Jack Parsons

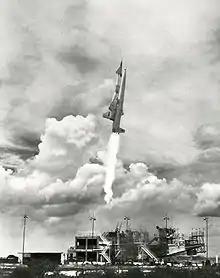
Parsons worked on developing the SM-64 Navaho missile (pictured launching in 1957).

Parsons was employed by North American Aviation at Inglewood, where he worked on the Navaho Missile Program. He and Cameron moved into a house in Manhattan Beach, where he instructed her in occultism and esotericism. When Cameron developed catalepsy, Parsons referred her to Sylvan Muldoon's books on astral projection, suggesting that she could manipulate her seizures to accomplish it. They were married on October 19, 1946, four days after his divorce from Helen was finalized, with Forman as their witness. Parsons continued to be seen as a specialist in rocketry; he acted as an expert consultant in numerous industrial tribunals and police and Army Ordnance investigations regarding explosions. In May 1947, Parsons gave a talk at the Pacific Rocket Society in which he predicted that rockets would take humans to the Moon. Although he had become distant from the now largely defunct O.T.O. and had sold much of his Crowleyan library, he continued to correspond with Crowley until the latter's death in December 1947.